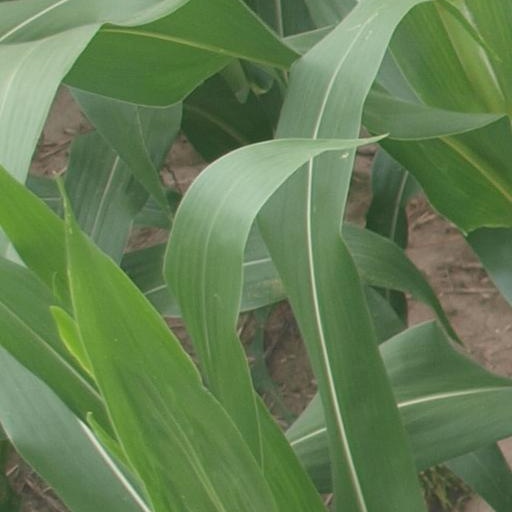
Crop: maize; corn